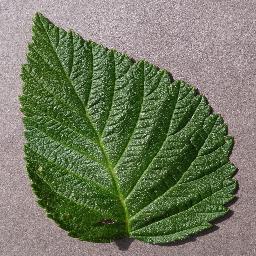
Label: Raspberry___healthy